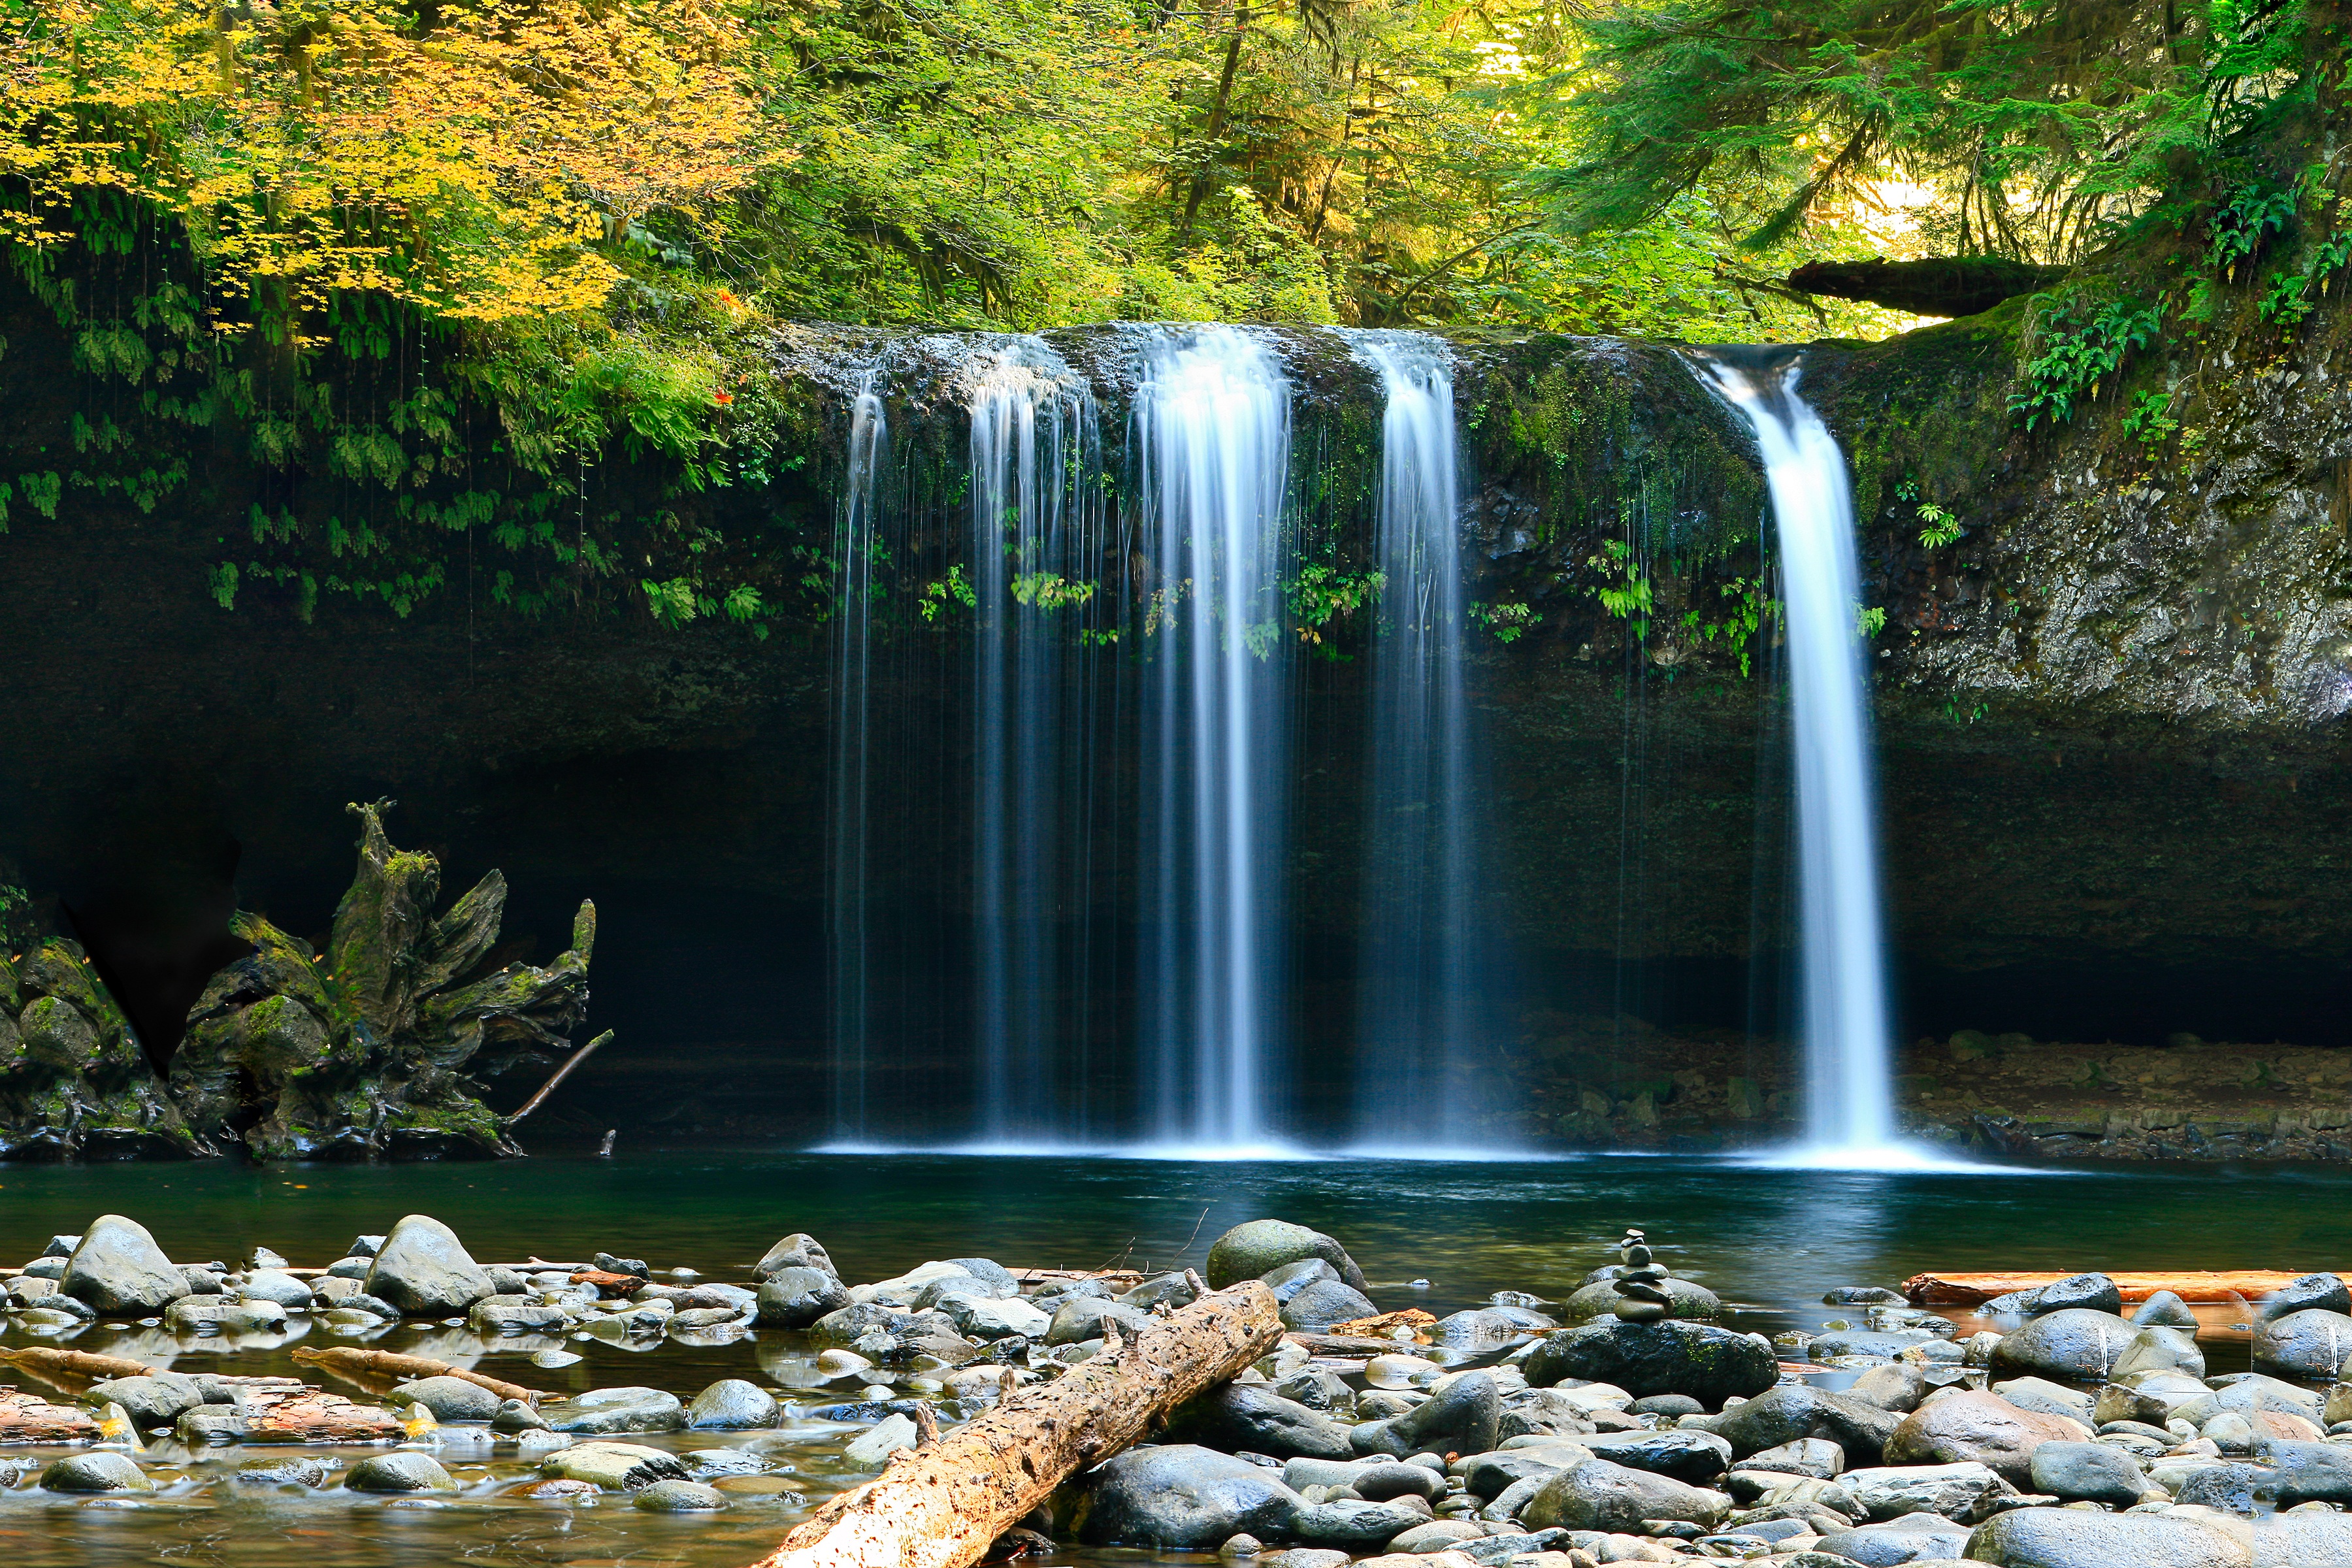
landscape, tree, water, nature, forest, rock, waterfall, leaf, pond, stream, green, cascade, jungle, paradise, flowing, tranquil, scenic, tropical, natural, autumn, scenery, botany, garden, season, body of water, trees, rocks, woods, woodland, water feature, watercourse